Robert of Knaresborough

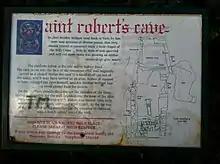
Sign at St Robert's Cave

As a hermit, Knaresborough lived on a diet of herbs, roots and water. Although living as a recluse, his piëty soon attracted followers and gifts from local benefactors, gifts that included land alongside the river. A number of stories of St Robert exist both in Latin and early English verse. One concerns his complaining about the King's deer eating his crops. Sir William, making fun of the saint, invites Robert to catch the offending beasts. Robert manages not only to herd the deer into his barn as if they were a tame flock of sheep but also harnesses them to his plough and sets them to work.